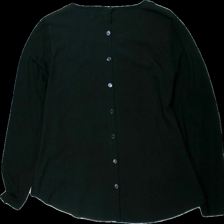
View: back
Type: Top
Category: Ladies
Brand: Not in the list
Brand text on label: cable & gauge
Colors: Black
Material: 64% polyester 36% cotton
Cut: Regular
Size: XL
Season: All
Damage location: middle right
Damage 2 location: top left
Damage 3 location: bottom left
Price range: <50
Recommended usage: Export
Description: svart långärmad tröja, nopprig